Insomniac Games

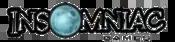
Logo used from 2002 to 2017

Insomniac Games was founded by Ted Price, who was determined to work in the video game industry since the release of Atari 2600 in 1977, when he was nine years old. The company was incorporated on February 28, 1994.